Audi Q5

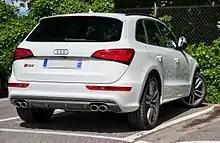
Audi SQ5 TDI

The SQ5 performance crossover SUV is the first Audi S model vehicle to feature a diesel engine. The primary power plant is a , twin turbocharged V6 engine coupled to an 8-speed Tiptronic transmission, developing 313 PS at 3,900–4,500 rpm, and of torque at 1,450–2,800 rpm. It also features Audi's signature quattro permanent all-wheel drive system with torque vectoring transfer. Sport suspension lowers the vehicle body by and 20-inch 5 parallel-spoke wheels with 255/45 tires are fitted as standard, with the option of upgrading to 21-inch wheels. Other features of the SQ5 are black front brake callipers with Audi 'S' badges, an optional Audi drive select system, a platinum-grey single-frame grille with galvanized double bars, two SQ5 unique body colours (Estoril Blue or Panther Black), optional lunar silver headlining, Pearl Nappa leather/Alcantara power-adjustable sport seats with optional leather upholstery in a choice of four colours, brushed aluminium inlays with optional Carbon Atlas, Piano finish or Aluminium/Beaufort wood trim panels.